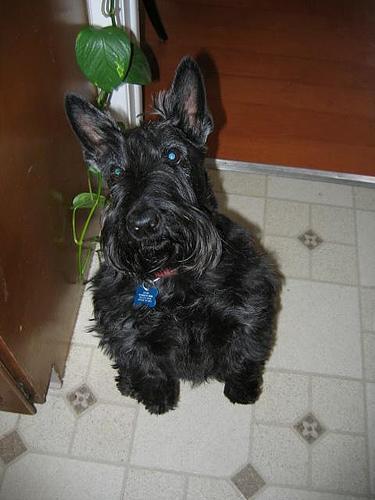
Scotch_terrier